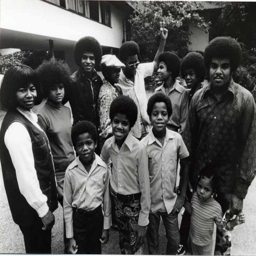
wallpaper probably with a street titled family